Verbal (rapper)

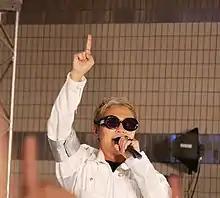
Tokyo, 2019

Verbal (born August 21, 1975) is a Japanese rapper, music video director and record producer who debuted in 1998 as a member of the hip hop group M-Flo. He is a third generation Zainichi Korean and a notable representative of Zainichi Korean music in Japan.